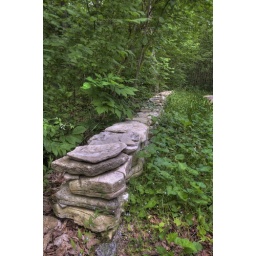
A stone wall near cabin number two, HDR